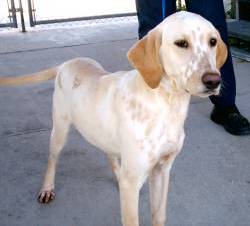
Label: dog